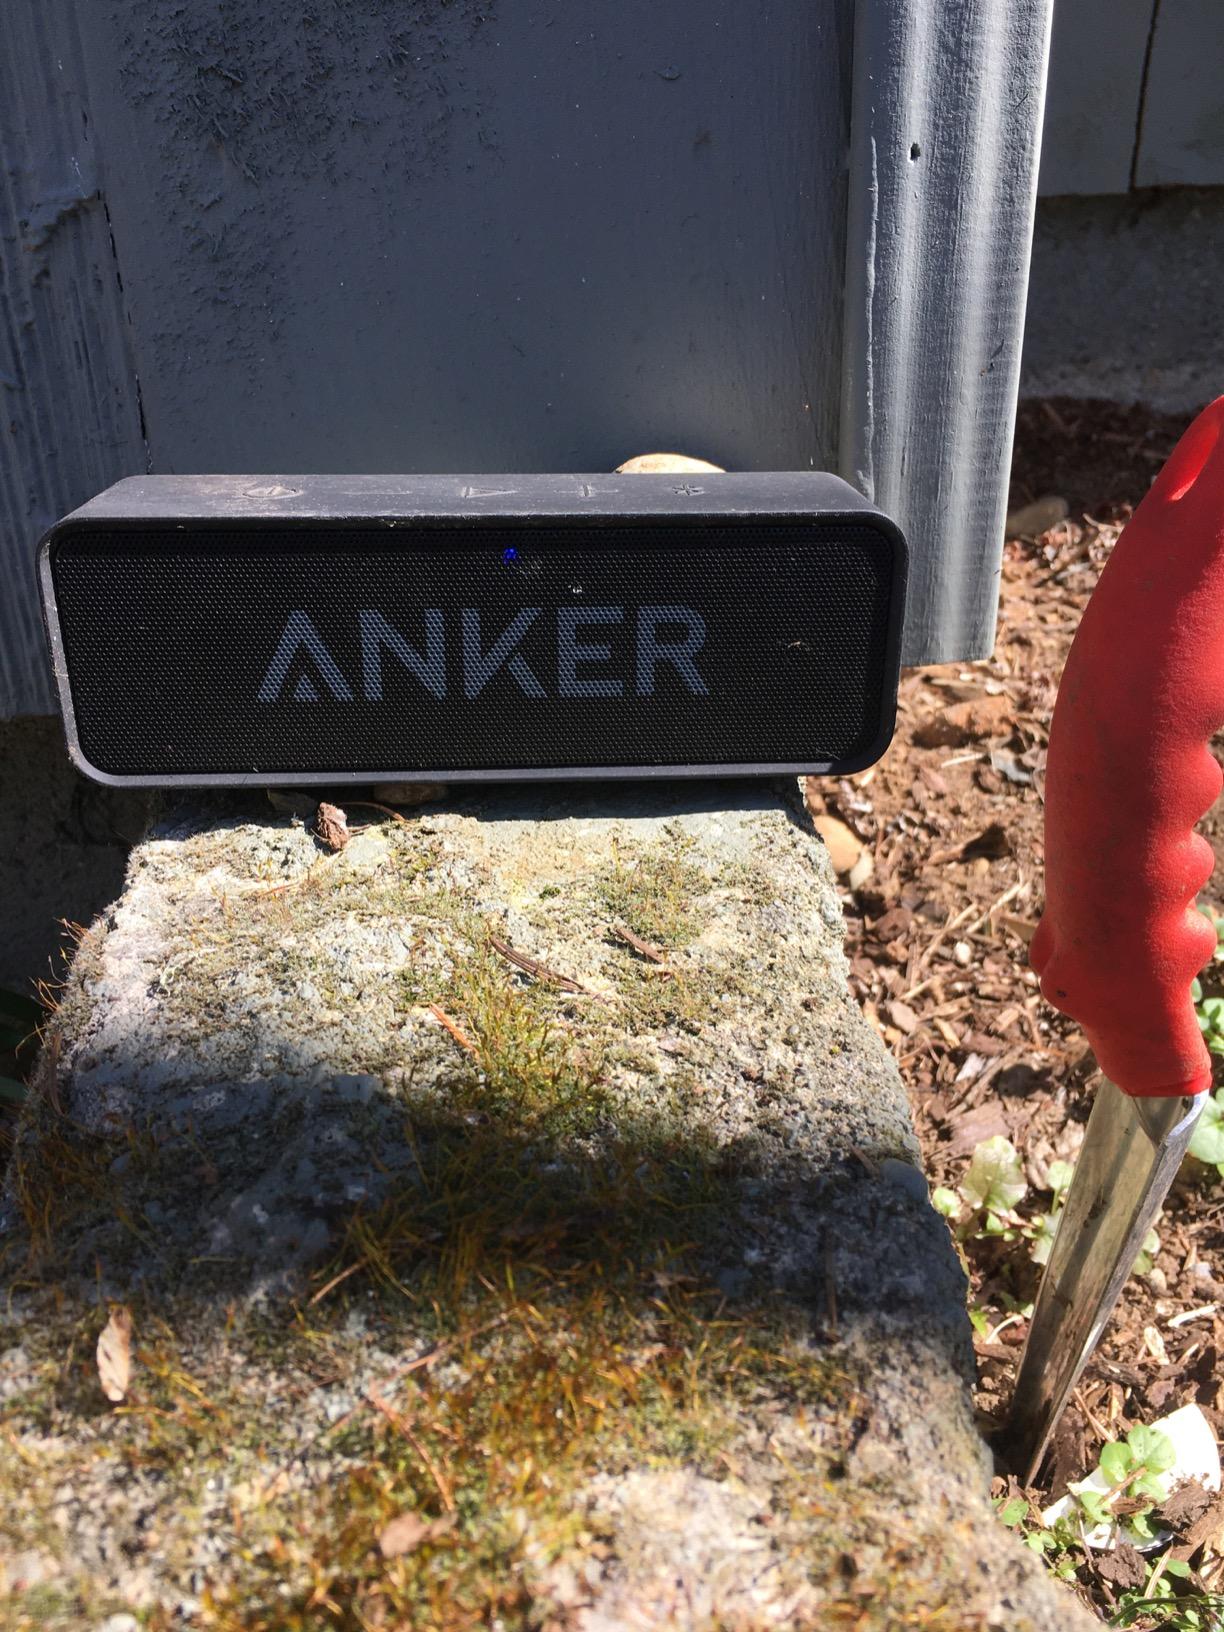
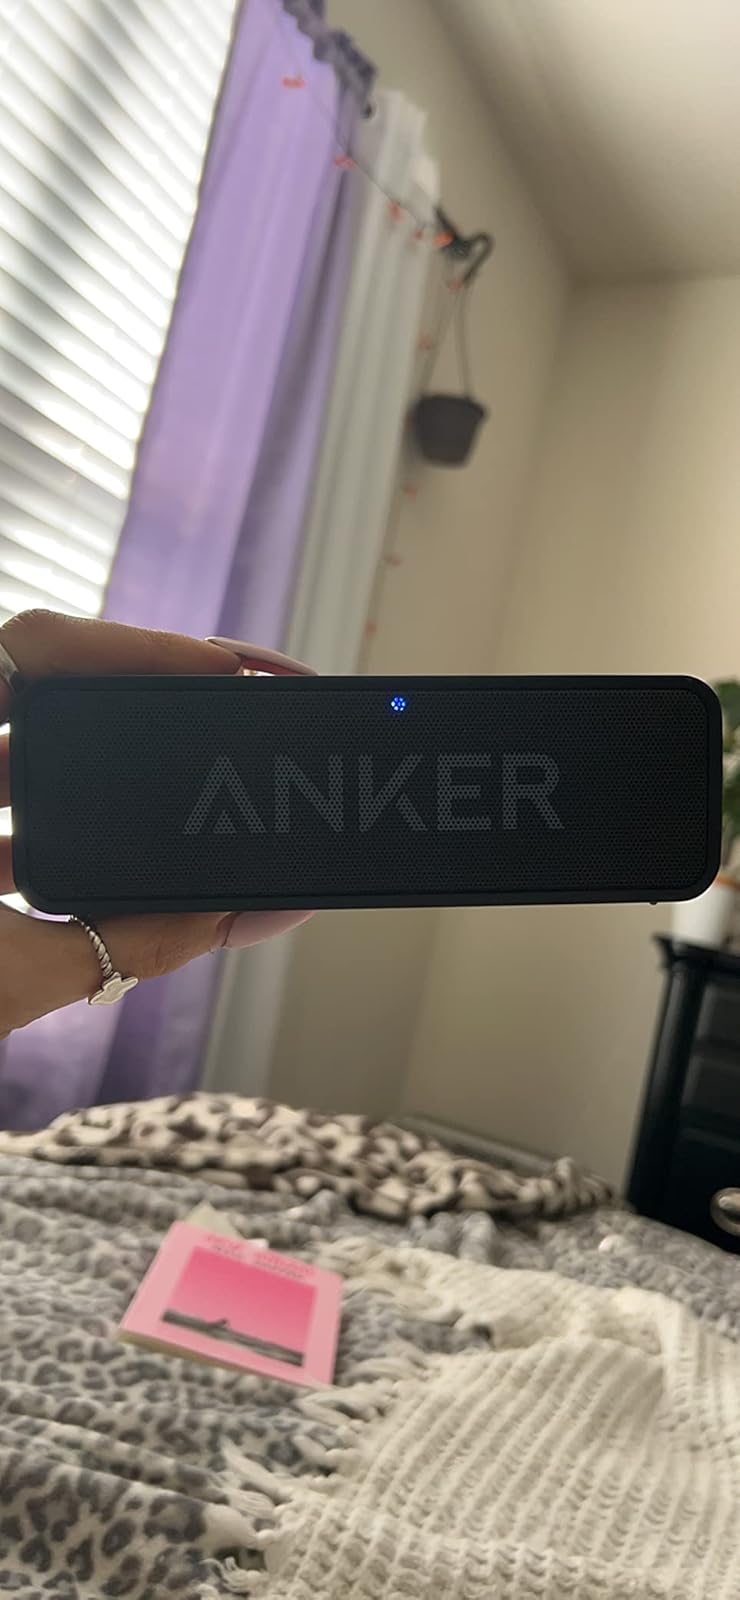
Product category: speaker
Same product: yes